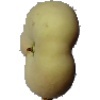
Label: Peach Flat 1